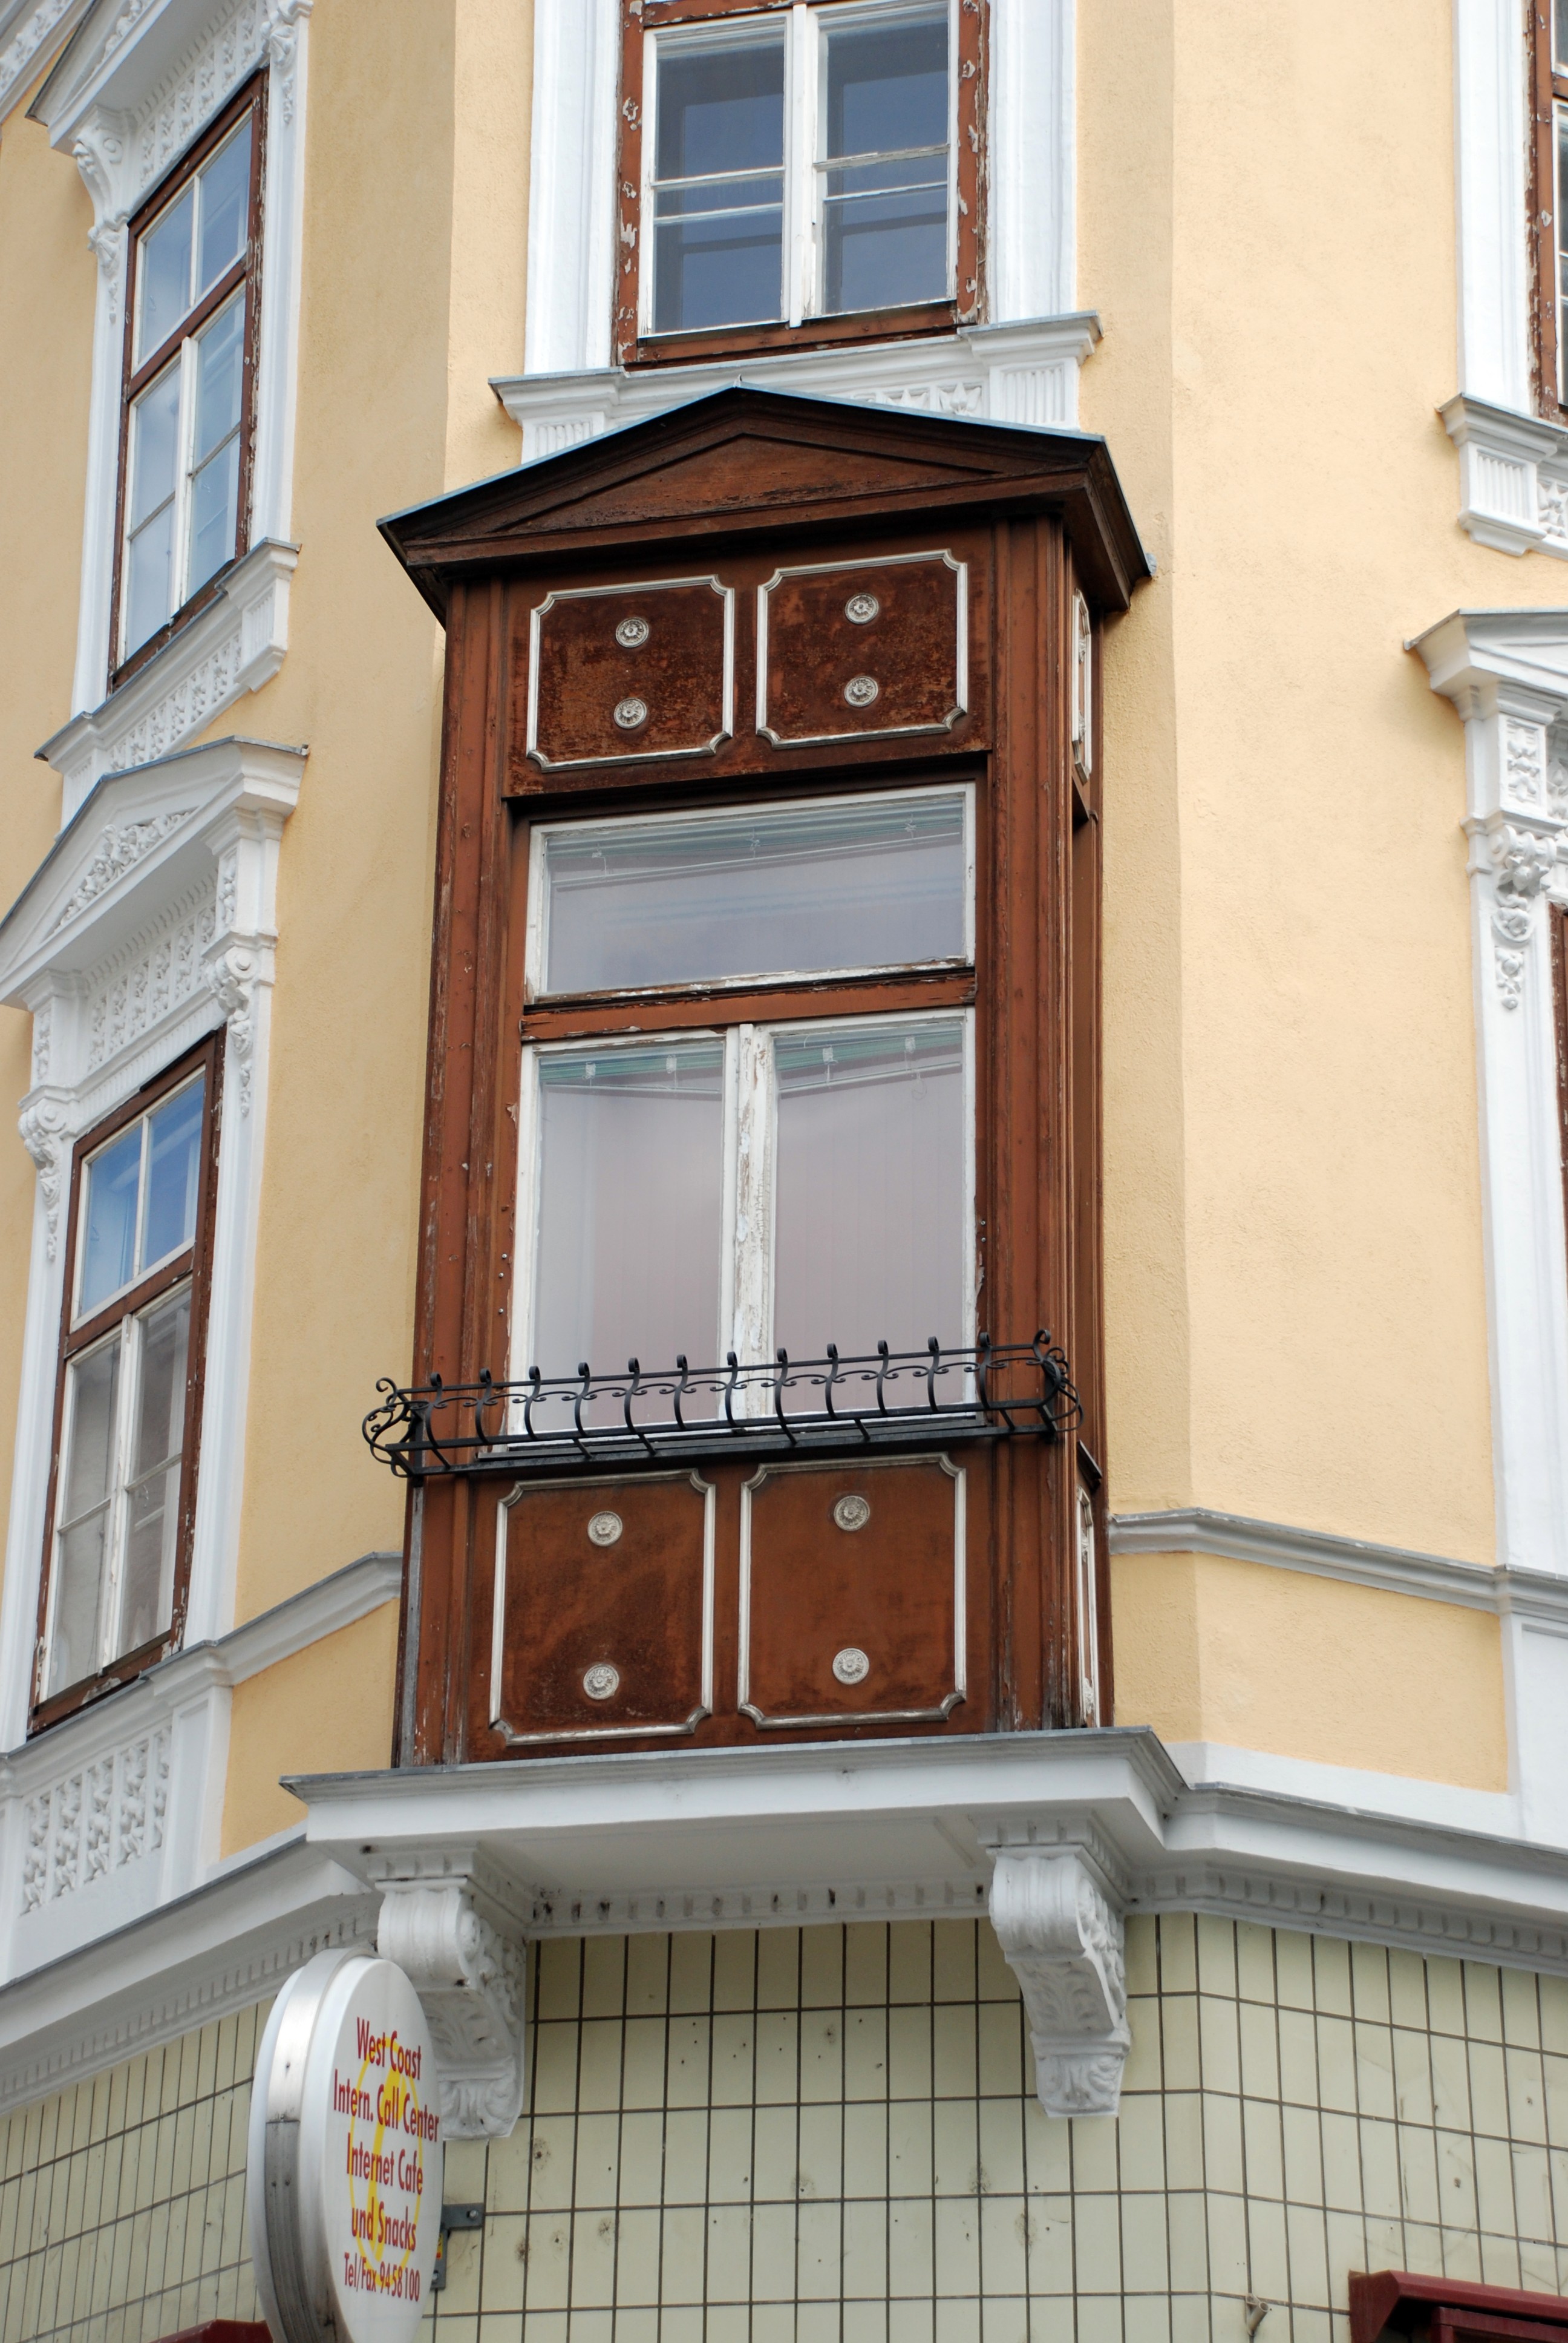
architecture, wood, house, window, city, home, cityscape, balcony, europe, facade, nikon, door, interior design, austria, vienna, d80, cityscapes, wien, nikond80, osterreich, window covering, sash window